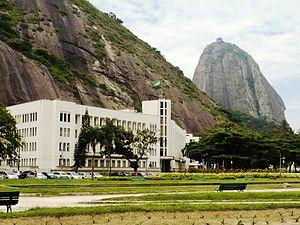
L’Escola de Commando e Estado Maior do Exército - ECEME – est localisé dans le quartier de Urca, à Rio de Janeiro, Brésil.